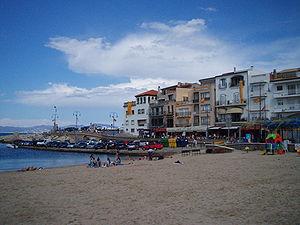
L'Escala est une commune de la comarque d'Alt Empordà dans la province de Gérone en Catalogne.